Alexandria Nicole Cellars

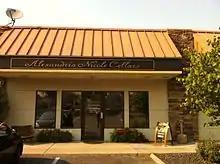
Alexandria Nicole Cellar's Prosser tasting room.

Alexandria Nicole Cellars is a Washington winery that specializes in making estate wine from its Destiny Ridge Vineyard located in the Horse Heaven Hills AVA. Founded in 2001 by Jarrod and Ali Boyle, the winery expanded to include tasting rooms in Prosser, Washington and Woodinville wine country where it is housed in the historic Hollywood Schoolhouse that was built in 1912 and designated as a King County, Washington landmark in 1992. In 2011, Alexandria Nicole was named the "Washington Winery of the Year" by ″Wine Press Northwest″, the wine publication arm of the Tri-City Herald.